1903 Dulwich by-election

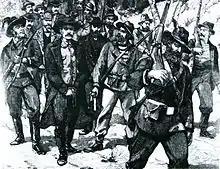
Arrest of Jameson after the raid - "Petit Parisien" 1896

The main issue in the by-election, as with the Lewisham by-election held on the same day, was tariff reform. Harris was a supporter of Joseph Chamberlain's proposals for Imperial Preference and was supported by the Tariff Reform League. Masterman was a supporter of the Liberal party policy of Free trade. Harris's involvement in the Jameson Raid affair was raised by his opponents.